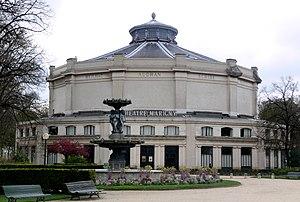
Le théâtre Marigny est situé carré Marigny, à l'angle de l'avenue des Champs-Élysées et de l'avenue de Marigny, dans le 8ᵉ arrondissement de Paris.
Cet article recense les monuments historiques du 8ᵉ arrondissement de Paris, en France.
Les jardins des Champs-Élysées sont un ensemble d'espaces verts du 8ᵉ arrondissement de Paris, en France.